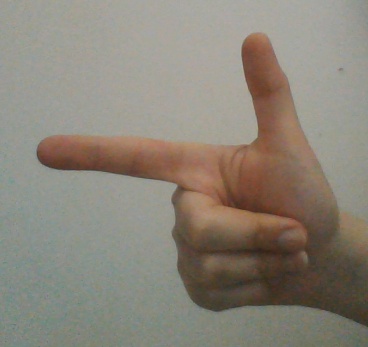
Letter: yaa